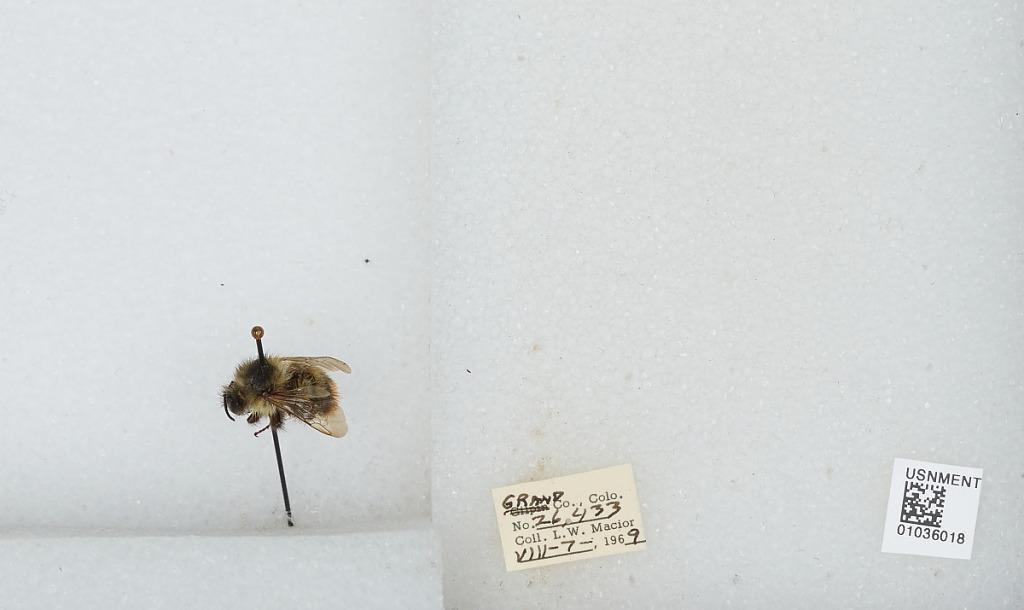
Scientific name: Bombus (Pyrobombus) mixtus Cresson
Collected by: L. Macior
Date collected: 1969-8-7
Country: United States
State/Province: Colorado
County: Grand
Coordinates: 40.073, -106.103